Turin Massacre (1864)

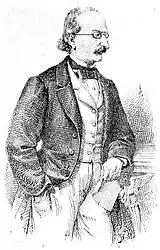
Ubaldino Peruzzi

Several non-Piedmontese deputies and members of the government were in favor of relocating the capital from Turin because they considered the Piedmontese presence within the public administration excessive.